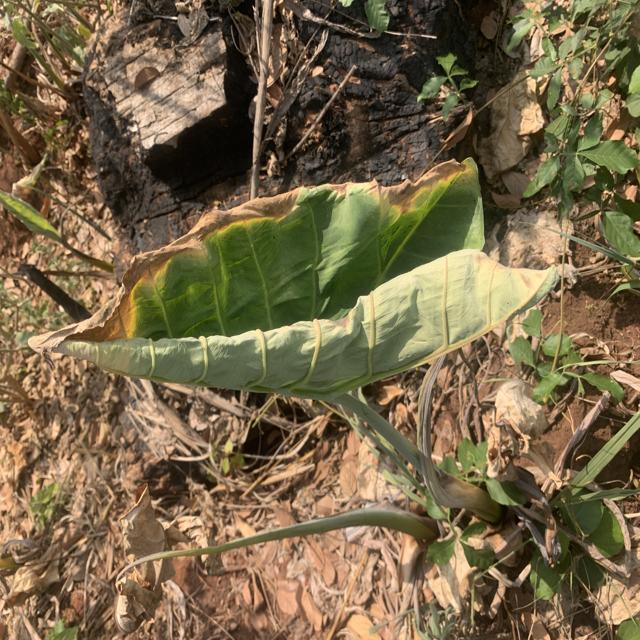
Label: Early_Blight